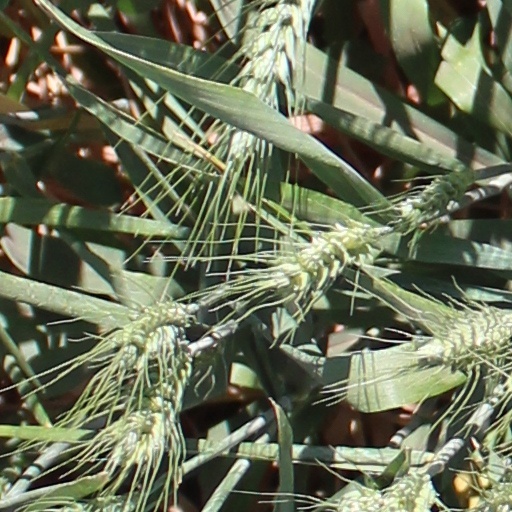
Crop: wheat